Aklan

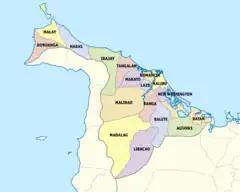

The main inhabitants of the province are the Aklanon, who are part of the Visayan ethnic group. Other inhabitants include the Negrito, locally known as the Ati and the Sulod, a lesser known tribal group living in the hinterlands of Panay. Other Visayans also present are the Hiligaynon, Karay-a, and Capiznon.